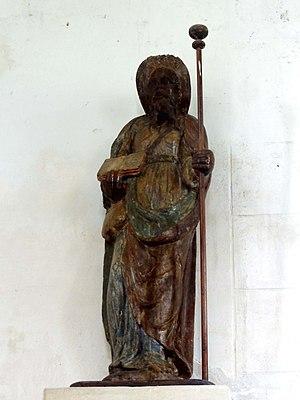
Statue de saint Jacques le Majeur.
L'église Saint-Léger est une église catholique paroissiale située à Delincourt, dans l'Oise, en France. Elle remplace un édifice plus ancien, mais sa nef remonte néanmoins aussi loin que la fin du XIᵉ ou le début XIIᵉ siècle. Des remaniements au XVIIIᵉ siècle lui ont enlevé son authenticité, et les arcades de l'exceptionnel porche du début du XIIIᵉ siècle ont alors été bouchées. Les parties orientales conservent tout leur intérêt, et sont d'une architecture recherchée. Elles ont été bâties par le chapitre de la collégiale royale Saint-Mellon de Pontoise, qui fut le collateur de la cure sous l'Ancien Régime. Le transept et le chœur sont de style gothique primitif, mais leurs voûtes d'ogives et leurs chapiteaux particulièrement remarquables évoquent le style roman tardif. Ils datent du troisième quart du XIIᵉ siècle. Le clocher en bâtière central, qui s'élève au-dessus de la croisée du transept, n'a été achevé qu'au début du XIIIᵉ siècle, et est plus résolument gothique. Il séduit surtout par ses dimensions très judicieusement définies. Bientôt après son achèvement, l'église a été agrandie par l'adjonction de deux collatéraux au nord et au sud du chœur.